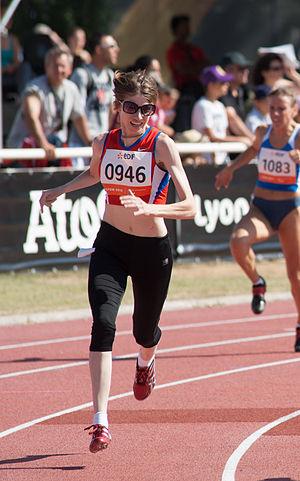
400 mètres femmes T37 (hémiplégie). Championnats du monde d'athlétisme IPC 2013.